Central Region, Portugal

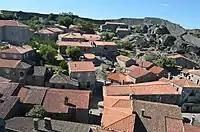
Sortelha, Sabugal municipality, the historic town nestled within the rugged hills.

In these rural border villages, ancient rituals and religious festivals remain popular. Visitors can sample them and partake in the traditional foods of that area, such as cheese, sausages, and mountain honey.